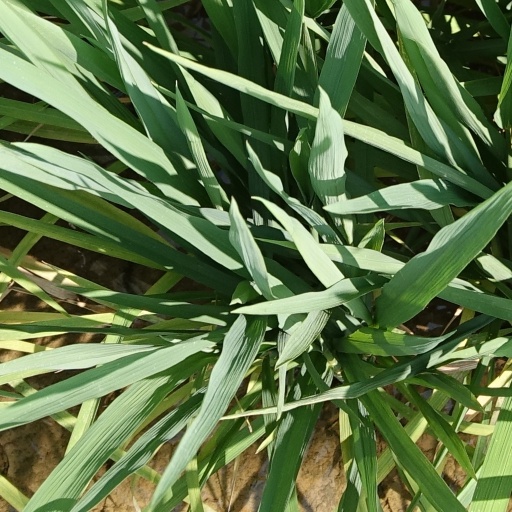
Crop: rice